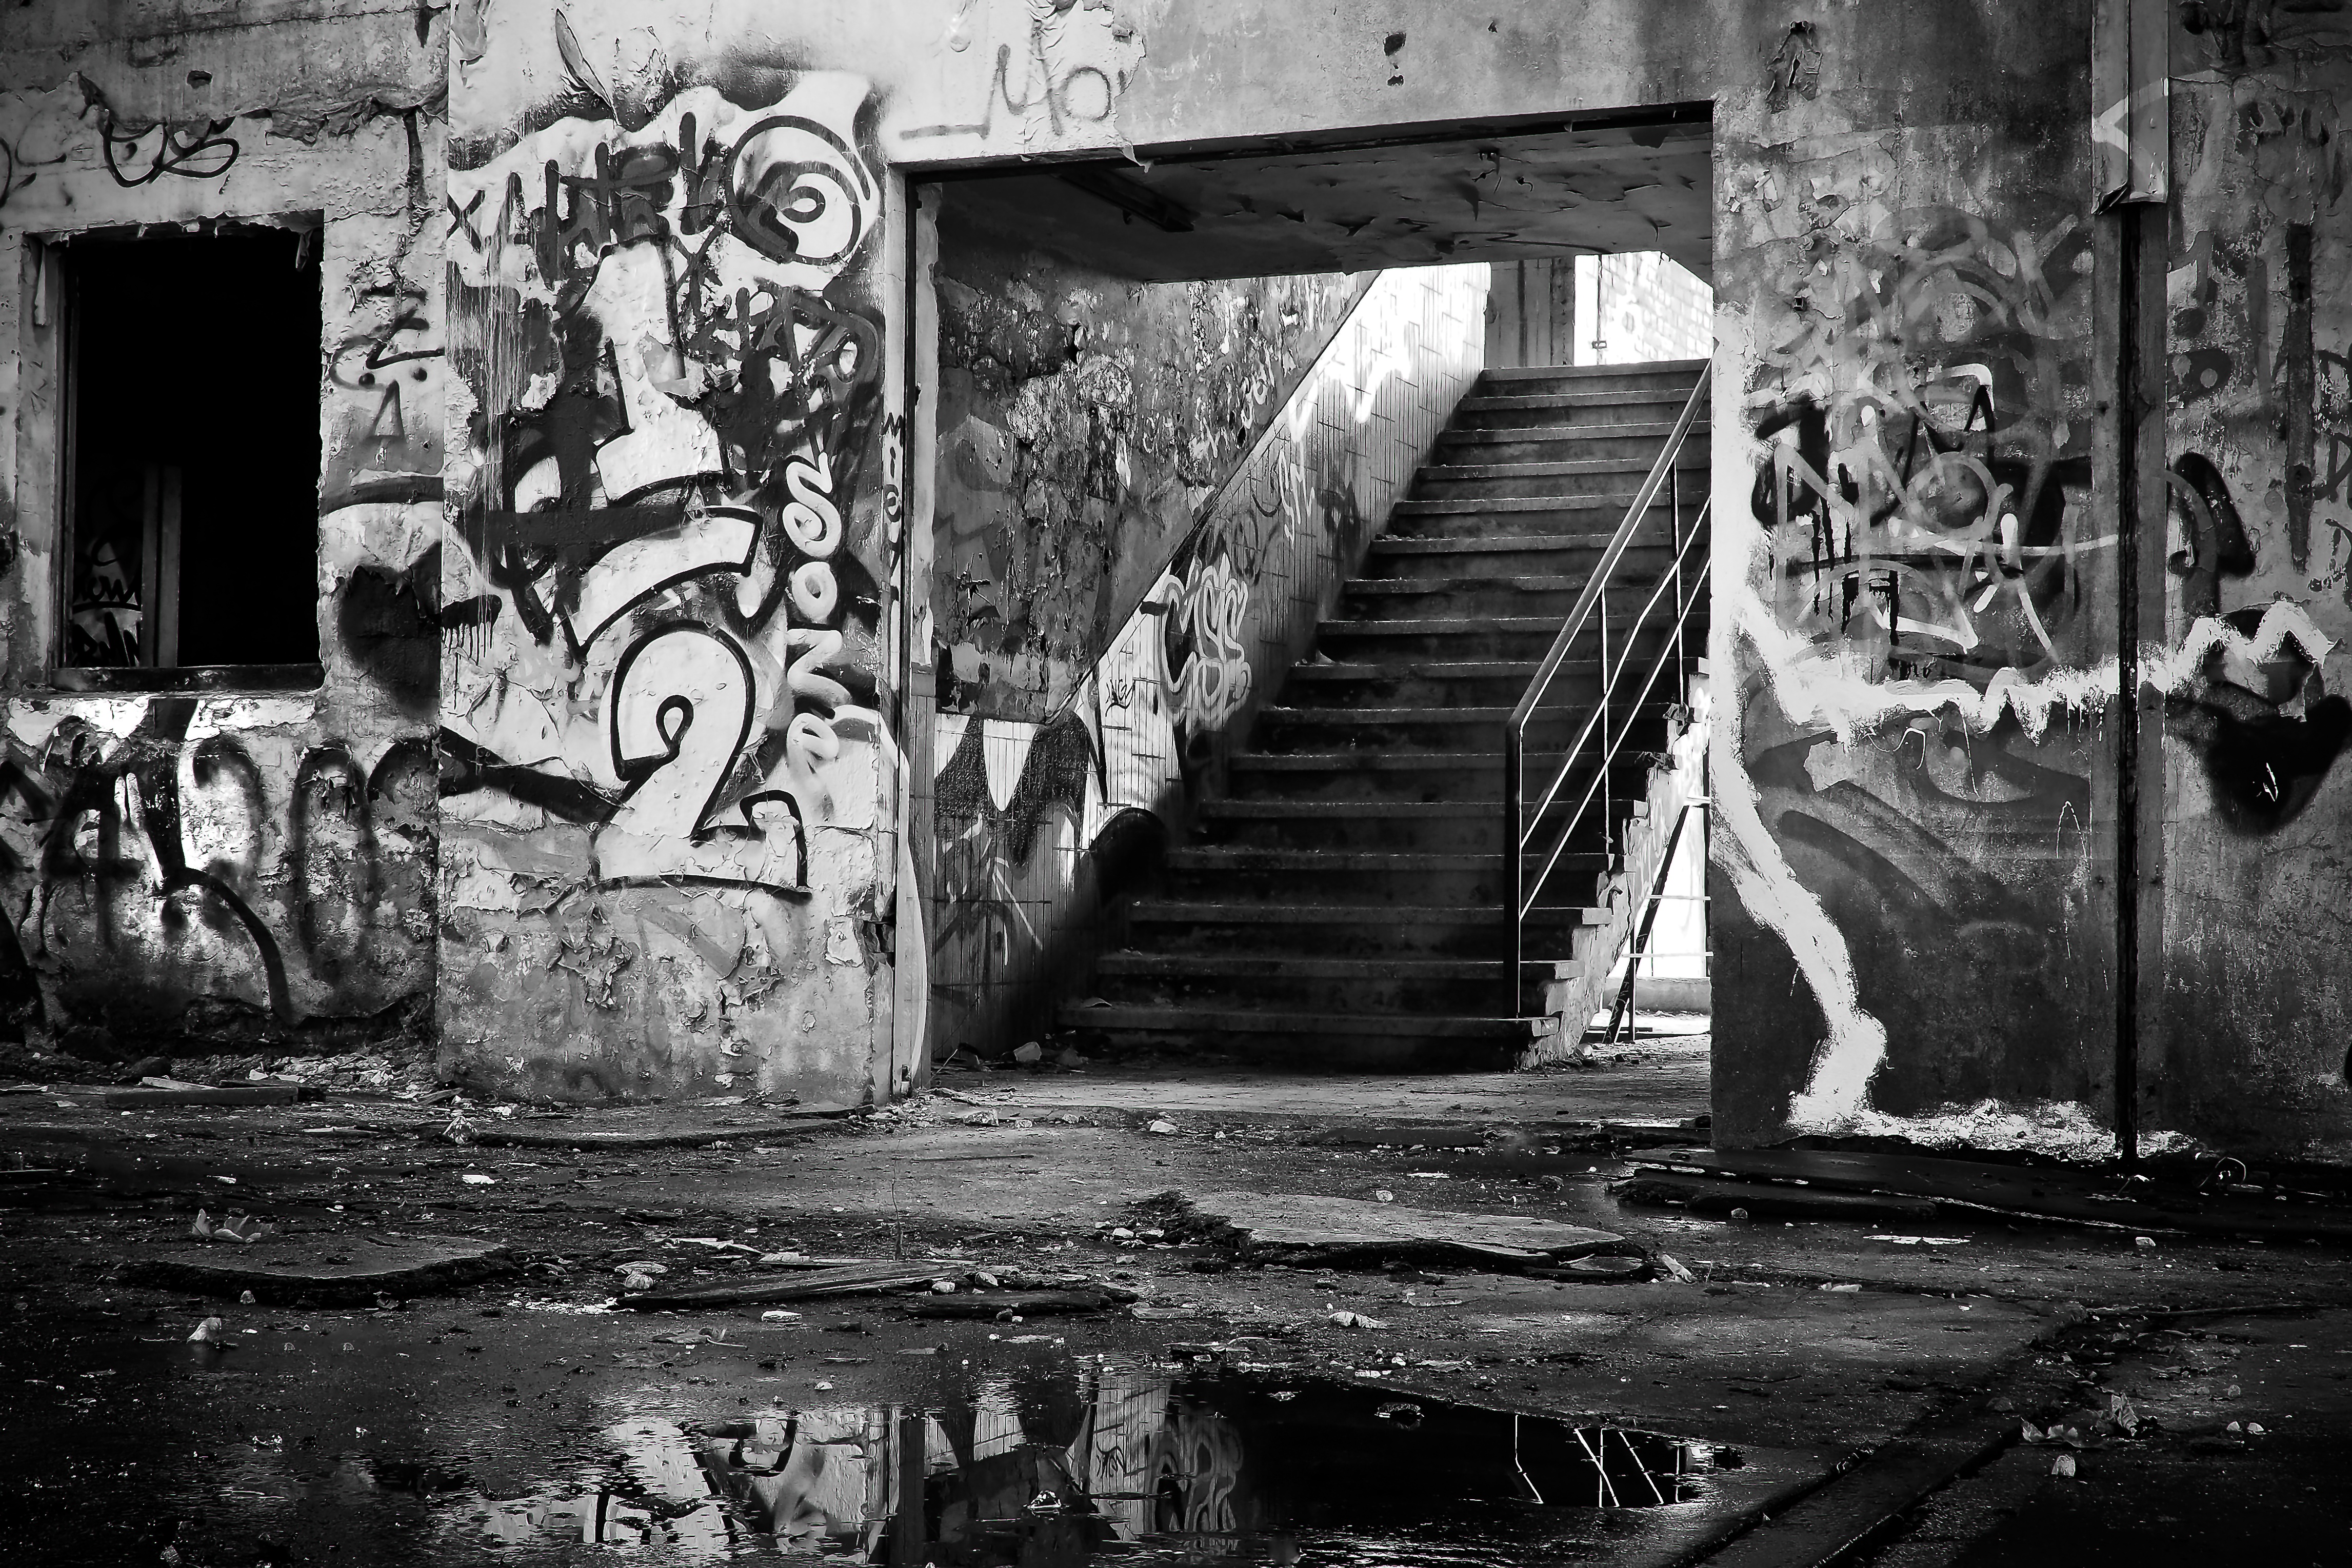
black and white, architecture, road, white, street, photography, window, building, old, train, broken, abandoned, darkness, decay, ruin, black, monochrome, old building, graffiti, black white, weathered, warehouse, art, transience, stairs, neglected, dilapidated, photograph, weird, railway station, past, forget, transient, leave, mirroring, stainless, lost places, pforphoto, break up, factory building, lapsed, old factory, ailing, old factory hall, run down, unused, finiteness, passed, void hall, railway depot, train hall, goods station, water puddle, urban area, monochrome photography, ancient history, shipping charge hall